Joseph Aubert

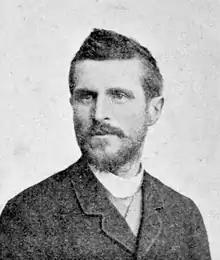
Joseph Aubert by César

Joseph-Jean-Felix Aubert (20 August 1849 – 23 May 1924) was a French artistic painter.